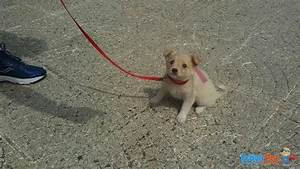
Label: cane